Polonaise

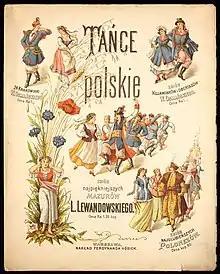
"Polish Dances. A collection of the most favorite polonaises", cover (1890)

The polonaise is a dance originating in Poland, and one of the five Polish national dances in time. The original Polish-language name of the dance is "chodzony", denoting a walking dance. The polonaise dance influenced European ballrooms, folk music and European classical music.